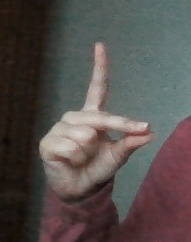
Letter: ta